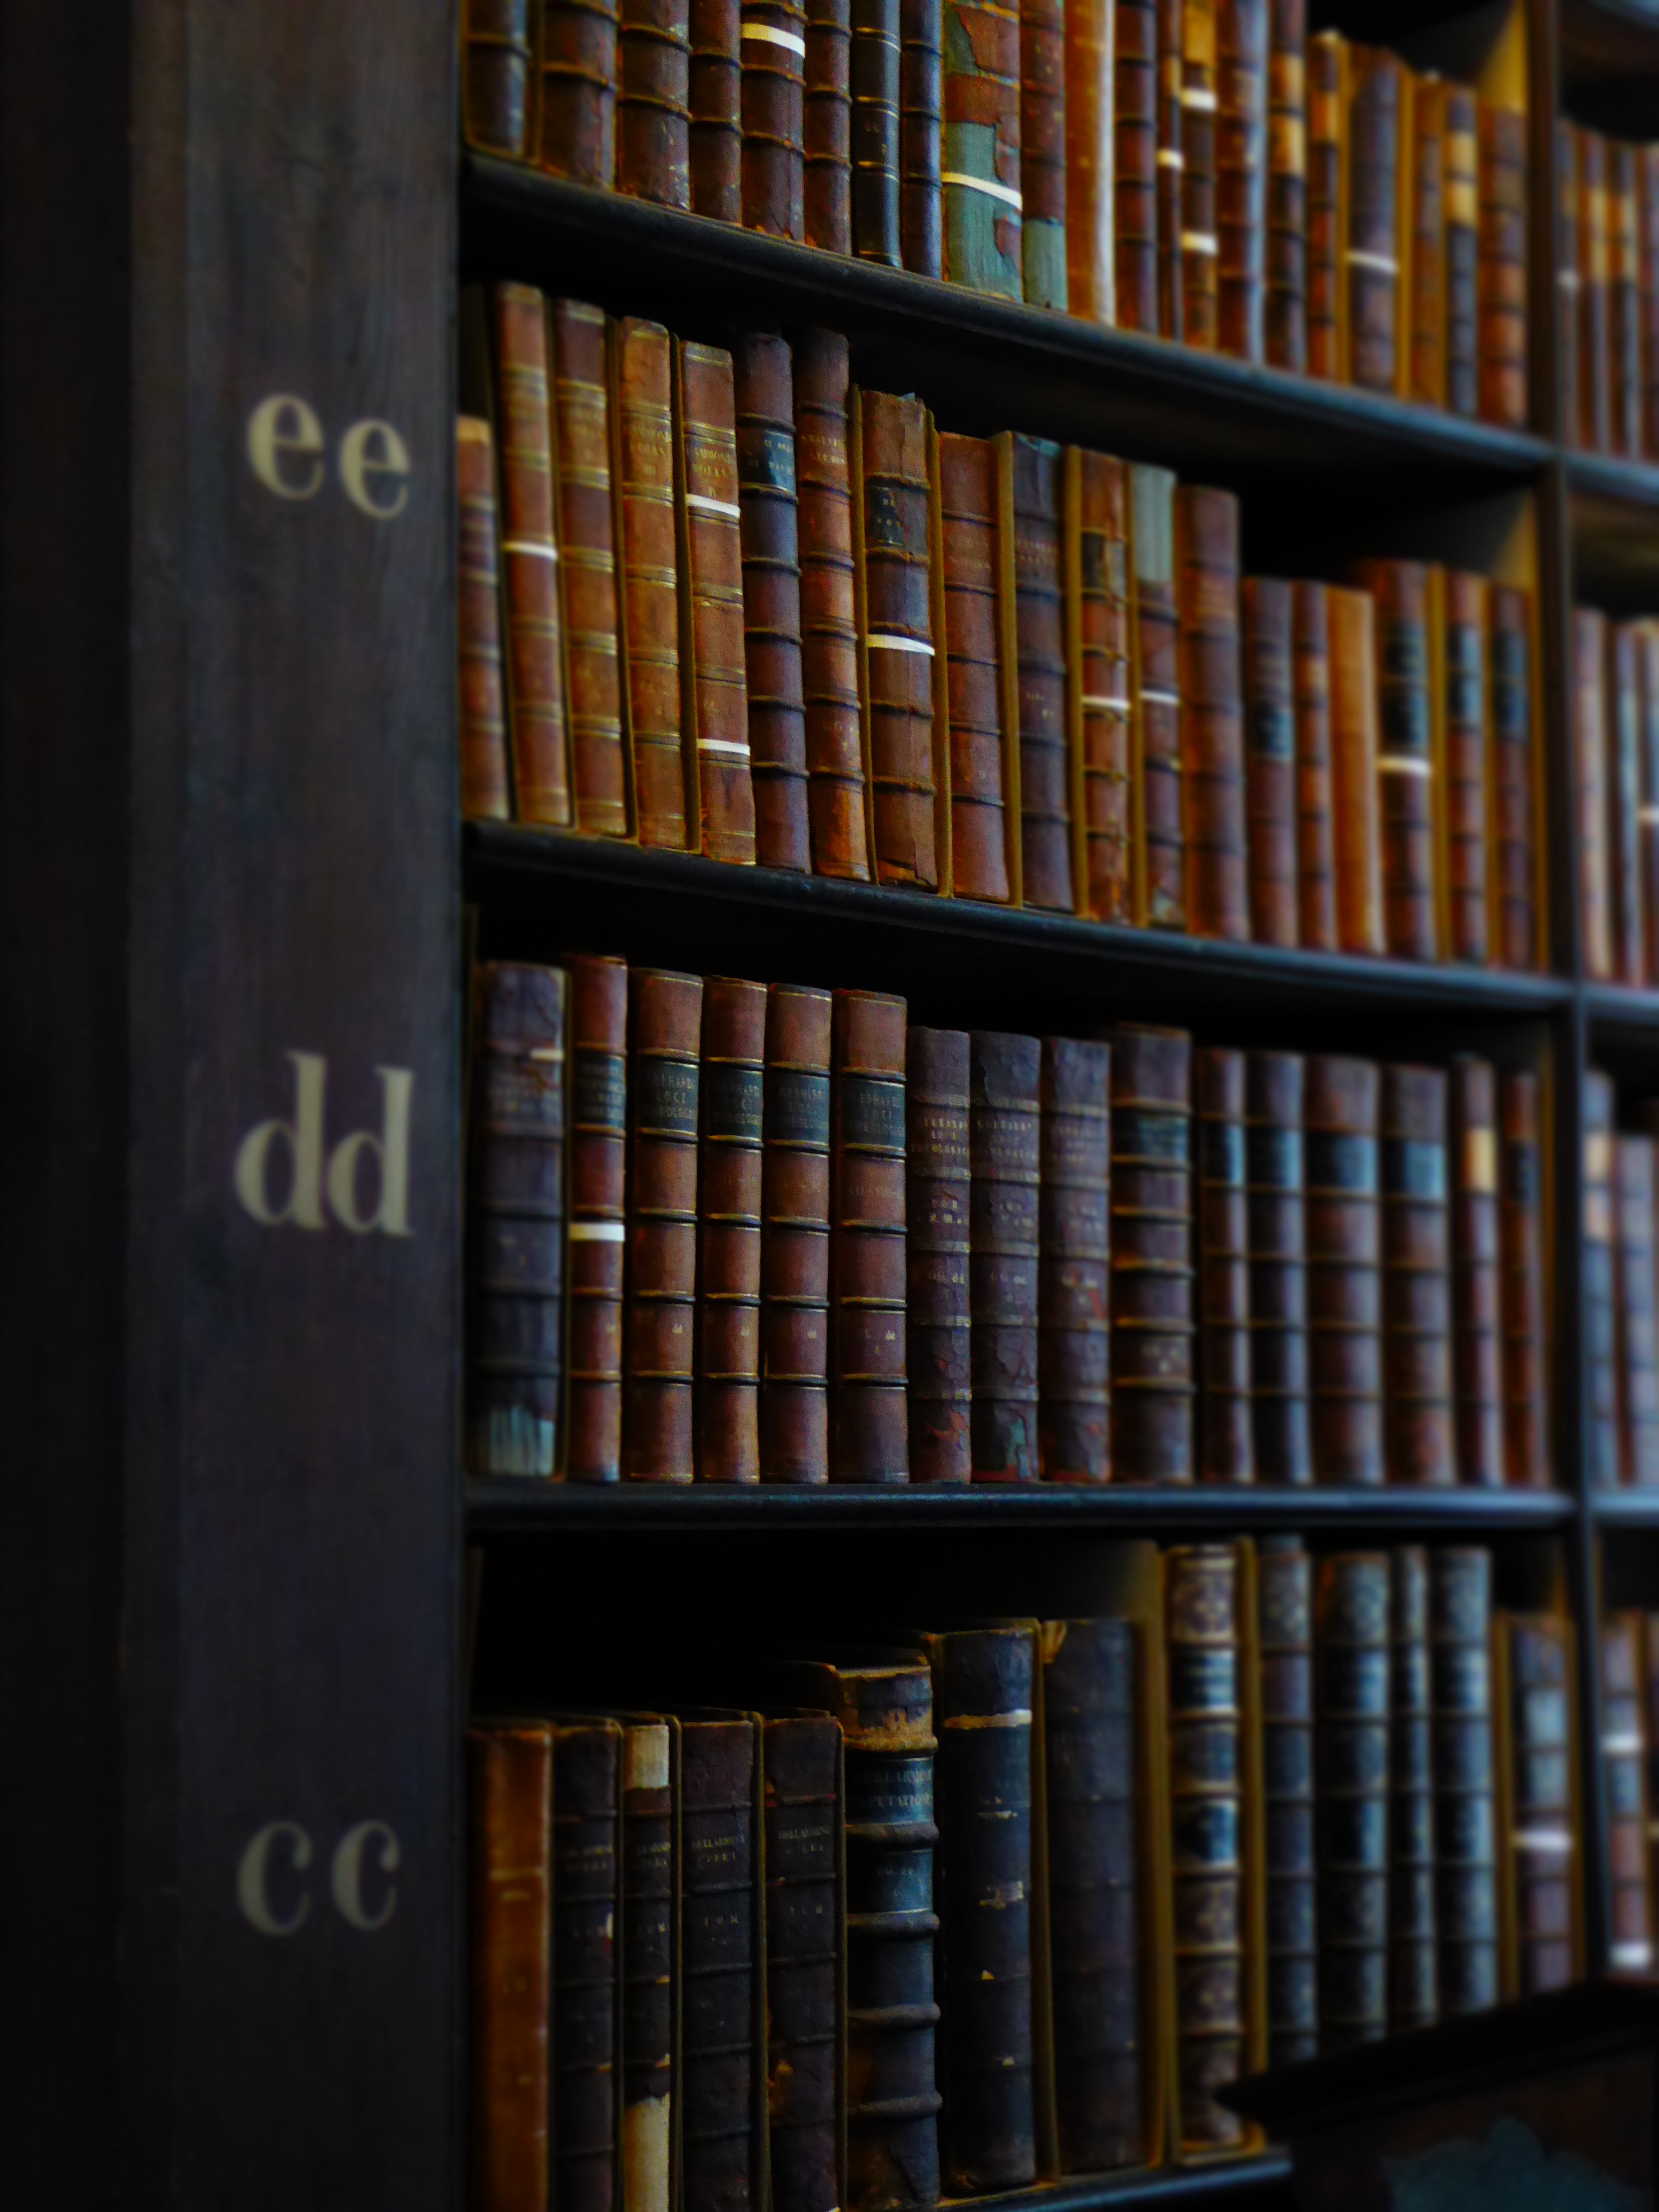
book, read, building, collection, shelf, furniture, bookshelf, education, arrangement, book shelf, literature, library, books, learn, shelving, public library, bookselling